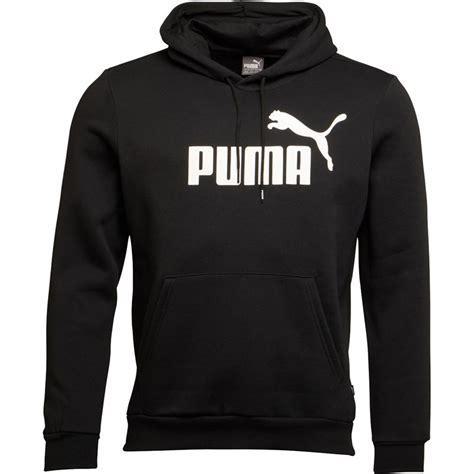
Brand: Puma
Model: Caven